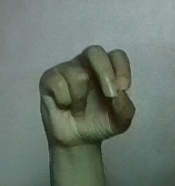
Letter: gaaf